Hägglund & Söner

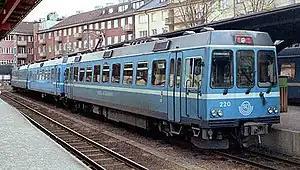
An X10p narrow-gauge electric train built for use in Stockholm in the late 1980s

Other products were created using the Hägglunds name by successor organisations, but are not listed here.